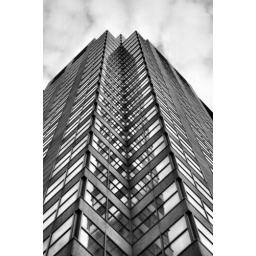
Perspective shot up the side/corner of an office tower in Orlando.